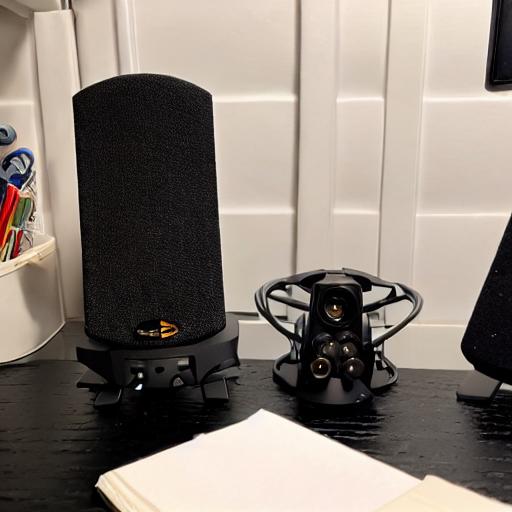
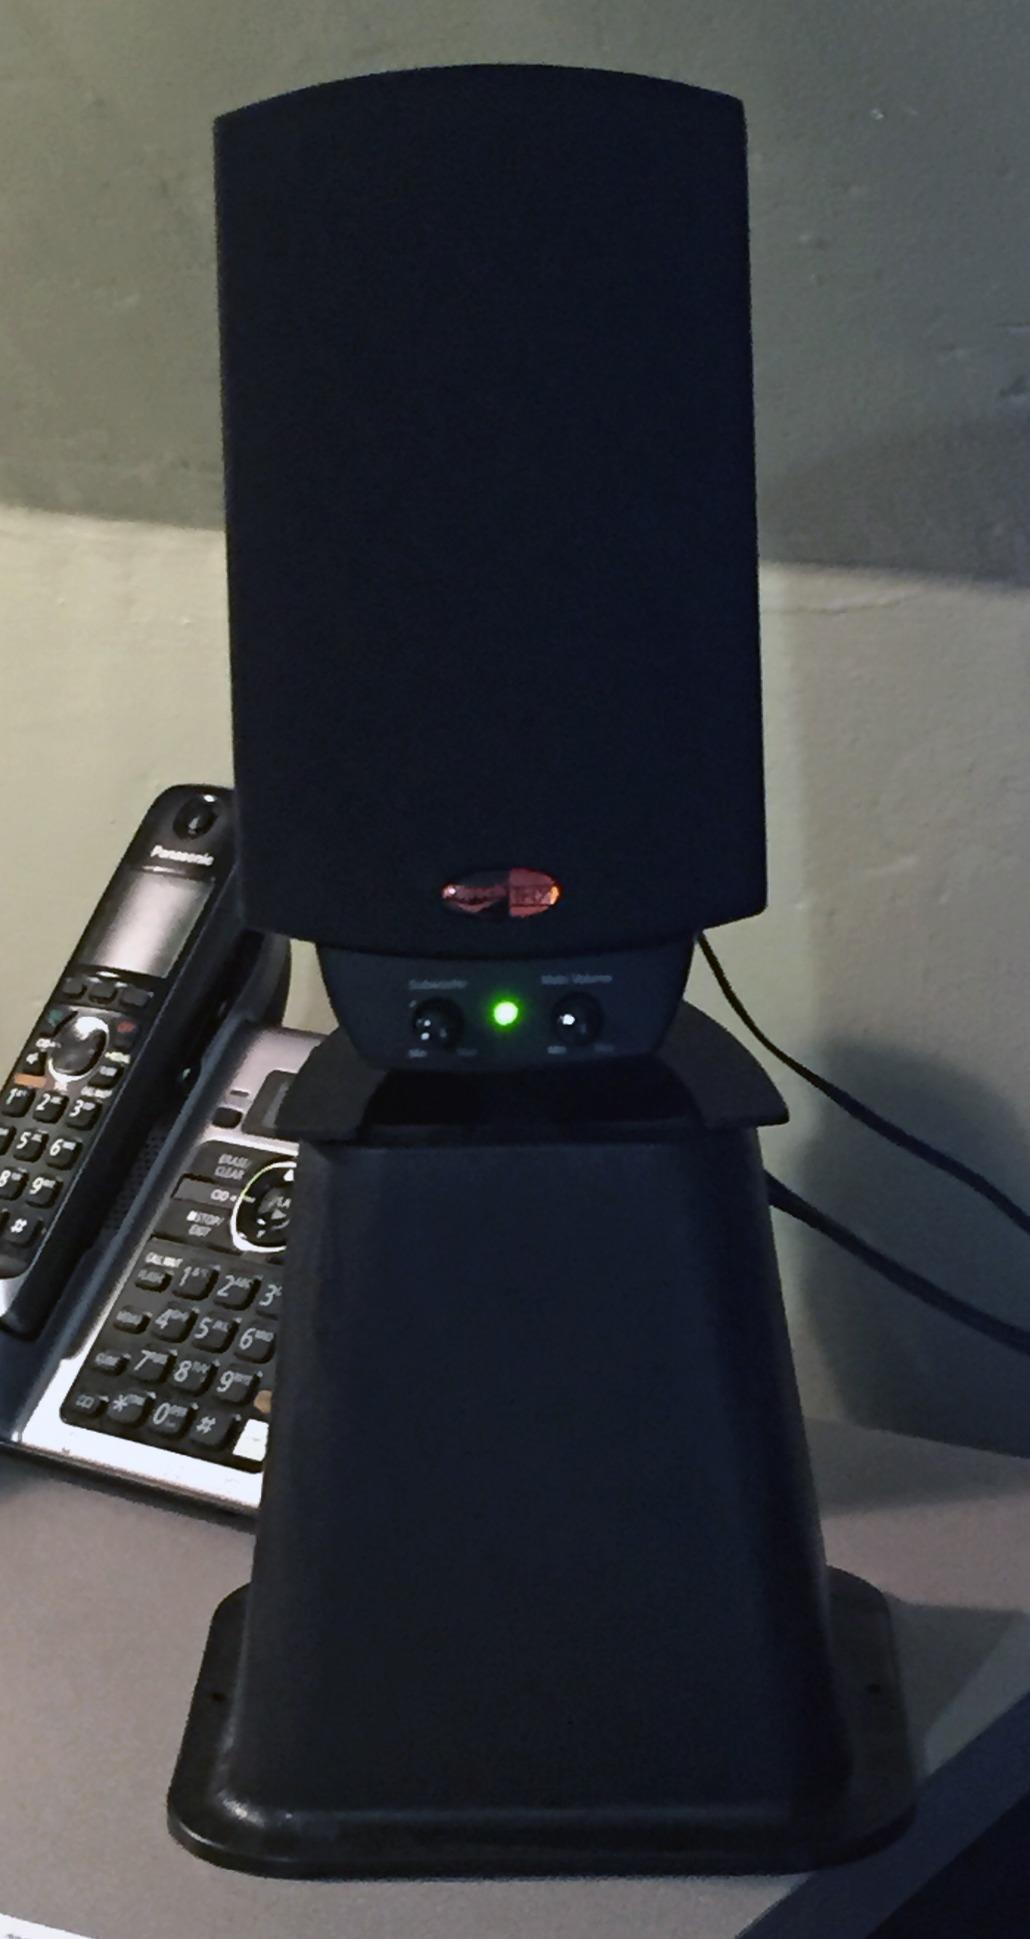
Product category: speaker
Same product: no